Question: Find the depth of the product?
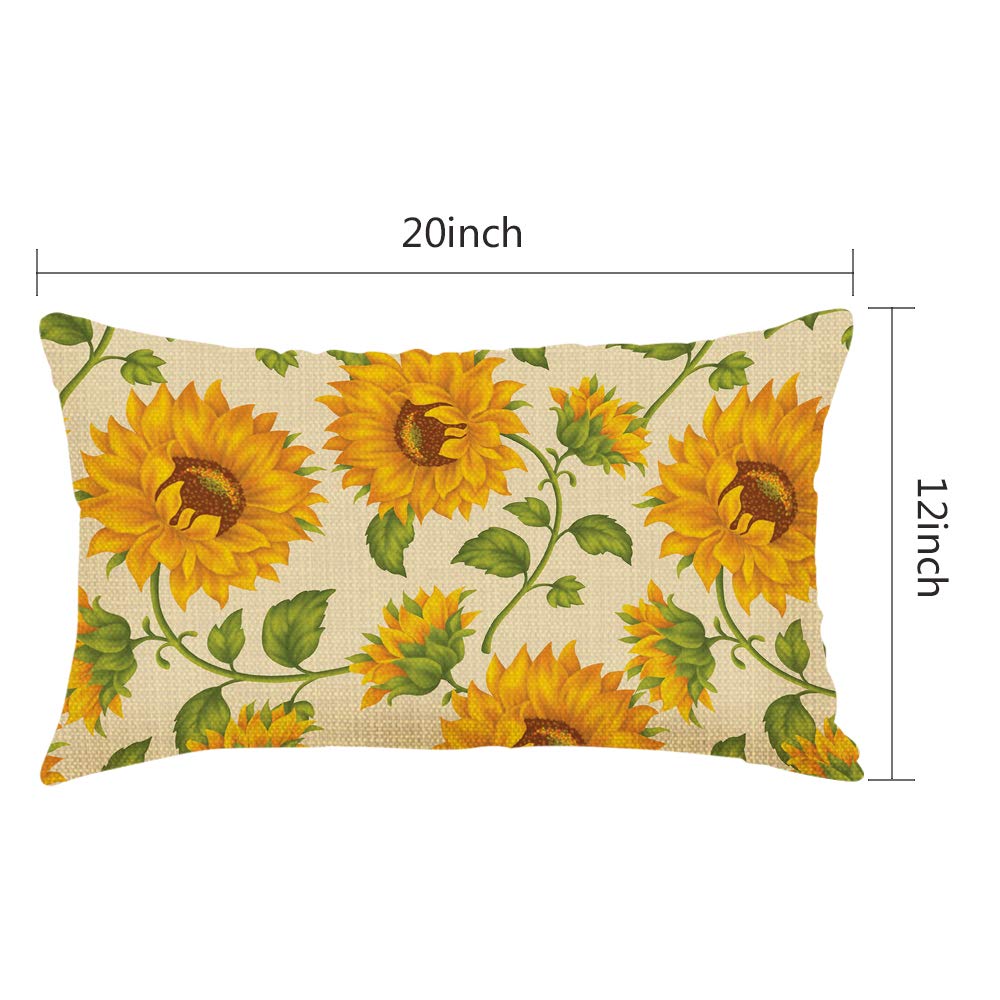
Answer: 20.0 inch